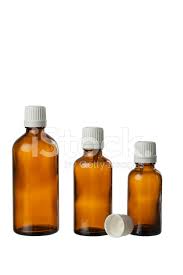
Label: glass